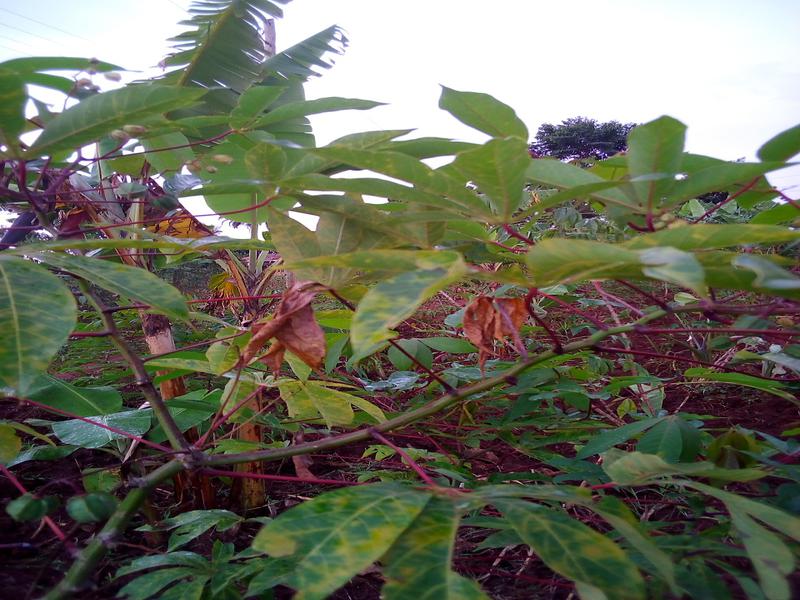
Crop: cassava
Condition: brown_streak_disease